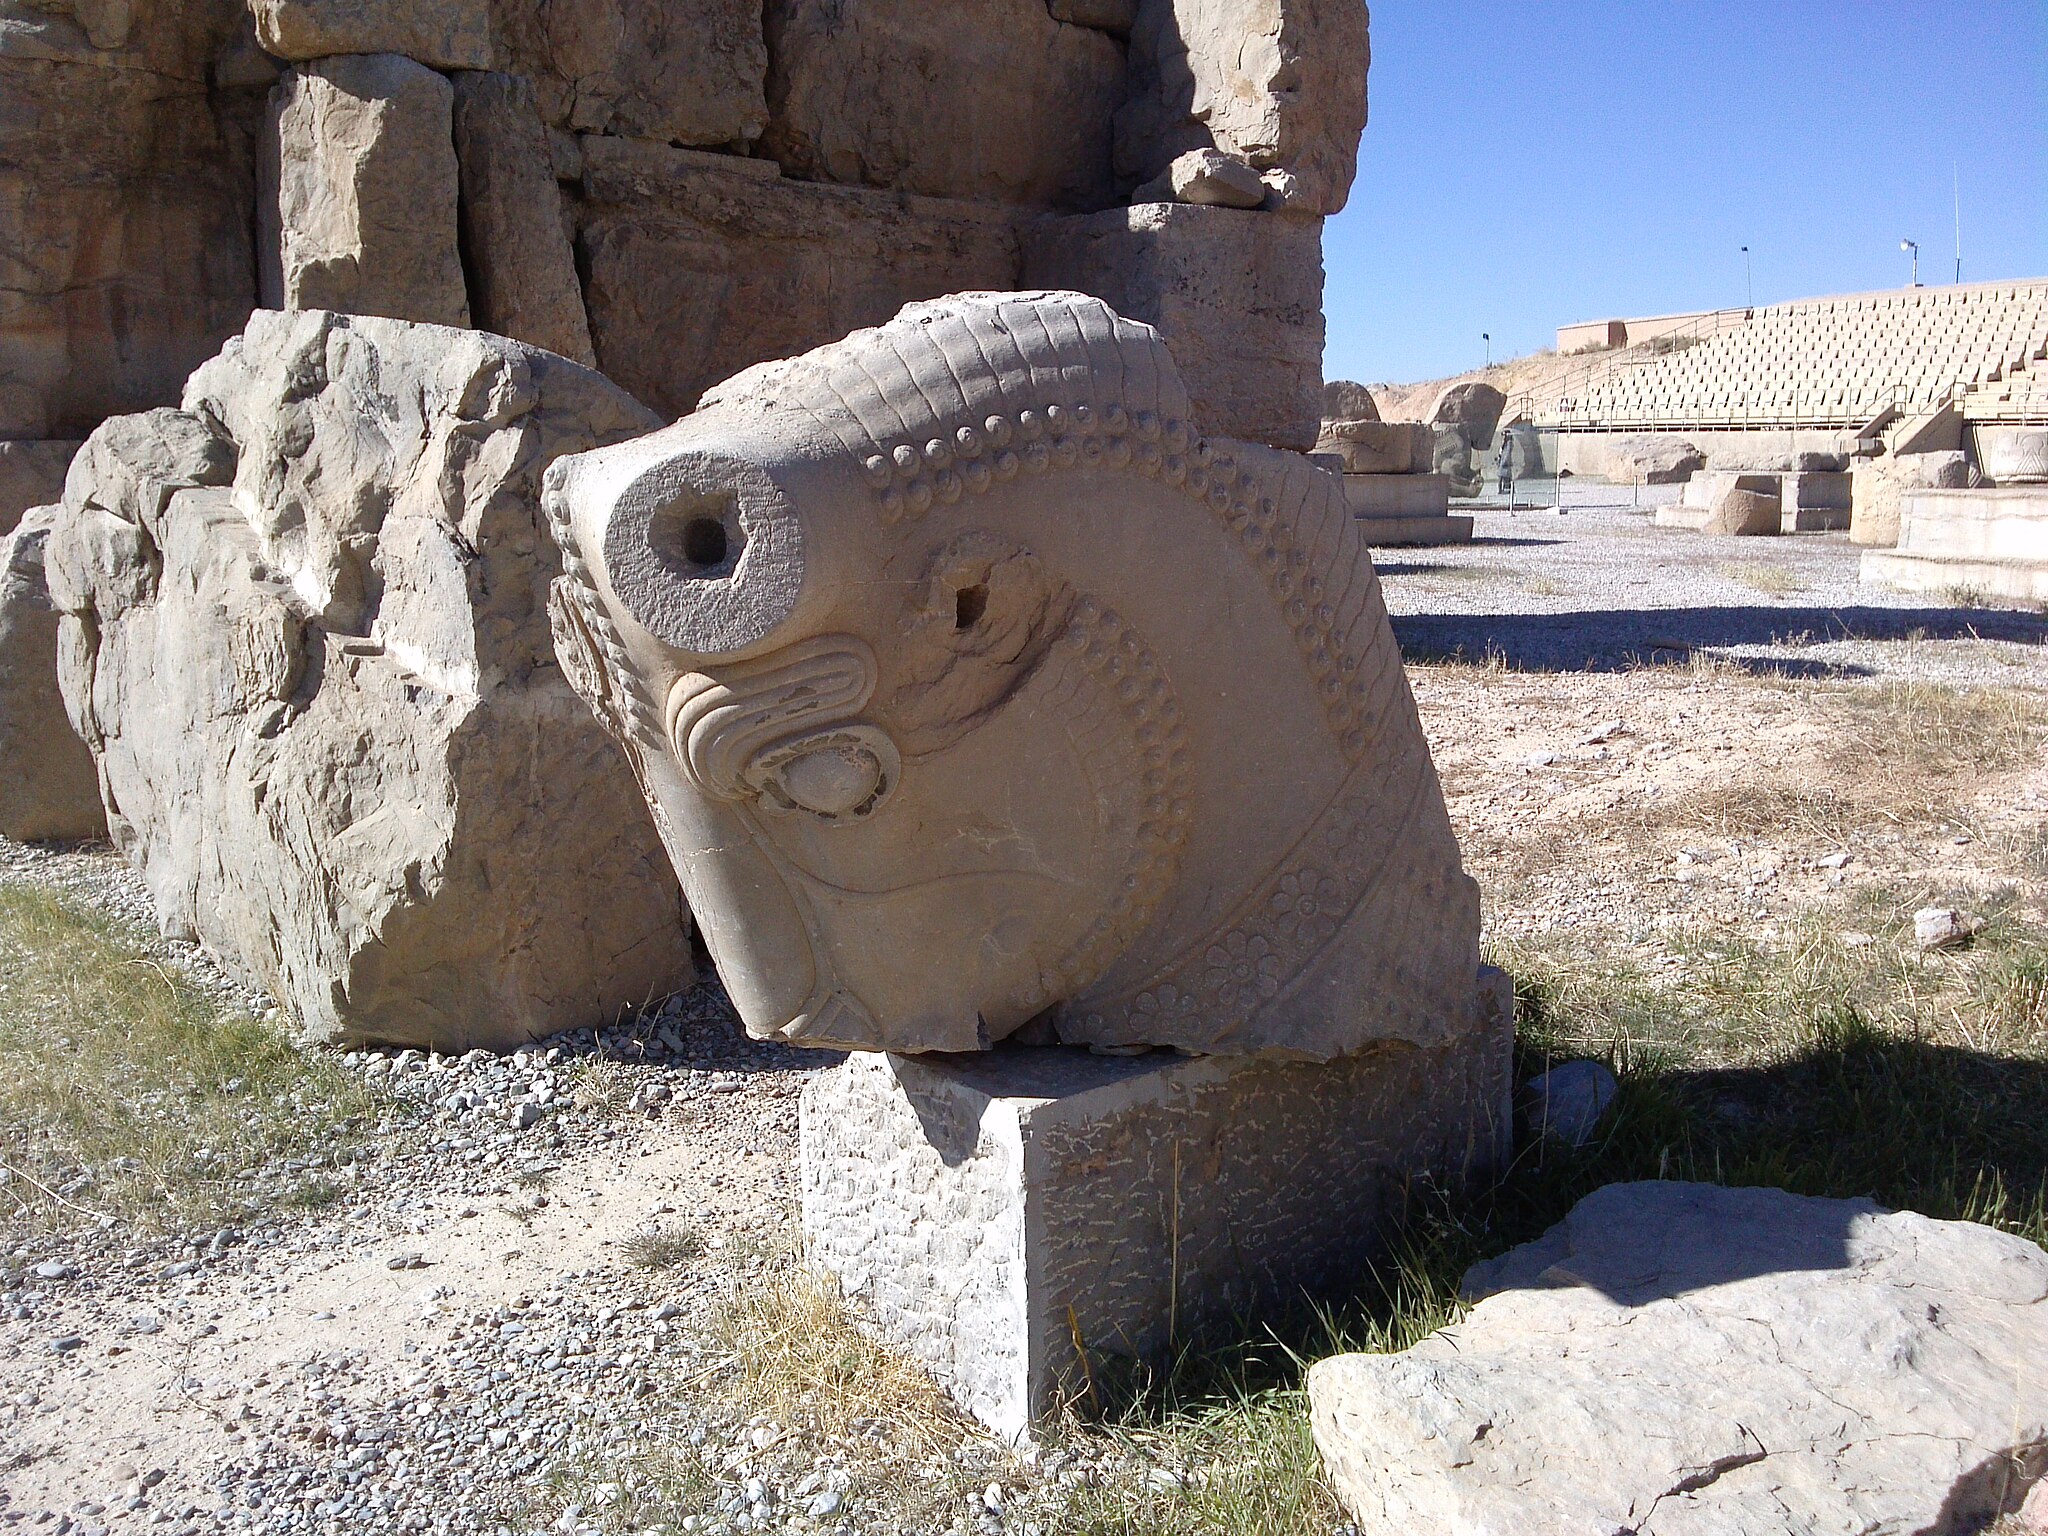
Title: Broken Bull Capital, Persepolis, سرستون گاو شکسته، پارسه، ایران - panoramio
Description: Broken Bull Capital, Persepolis, سرستون گاو شکسته، پارسه، ایران
Date: Taken on 23 December 2013
Categories: Taken with LG Optimus Vu, Panoramio files uploaded by Panoramio upload bot, Panoramio images reviewed by trusted users, Photos from Panoramio, Bull capitals in Persepolis, Files with coordinates missing SDC location of creation, Iran photographs taken on 2013-12-23, 2013 in Persepolis